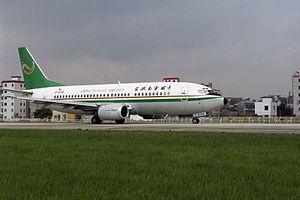
China Yunnan Airlines était une compagnie aérienne chinoise, basée à Kunming, dans le Yunnan.